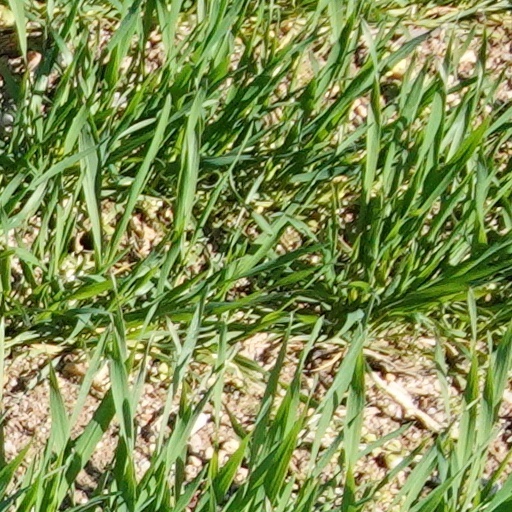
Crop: wheat